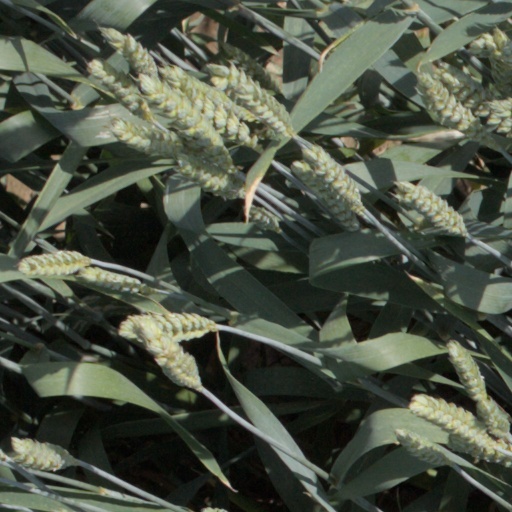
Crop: wheat